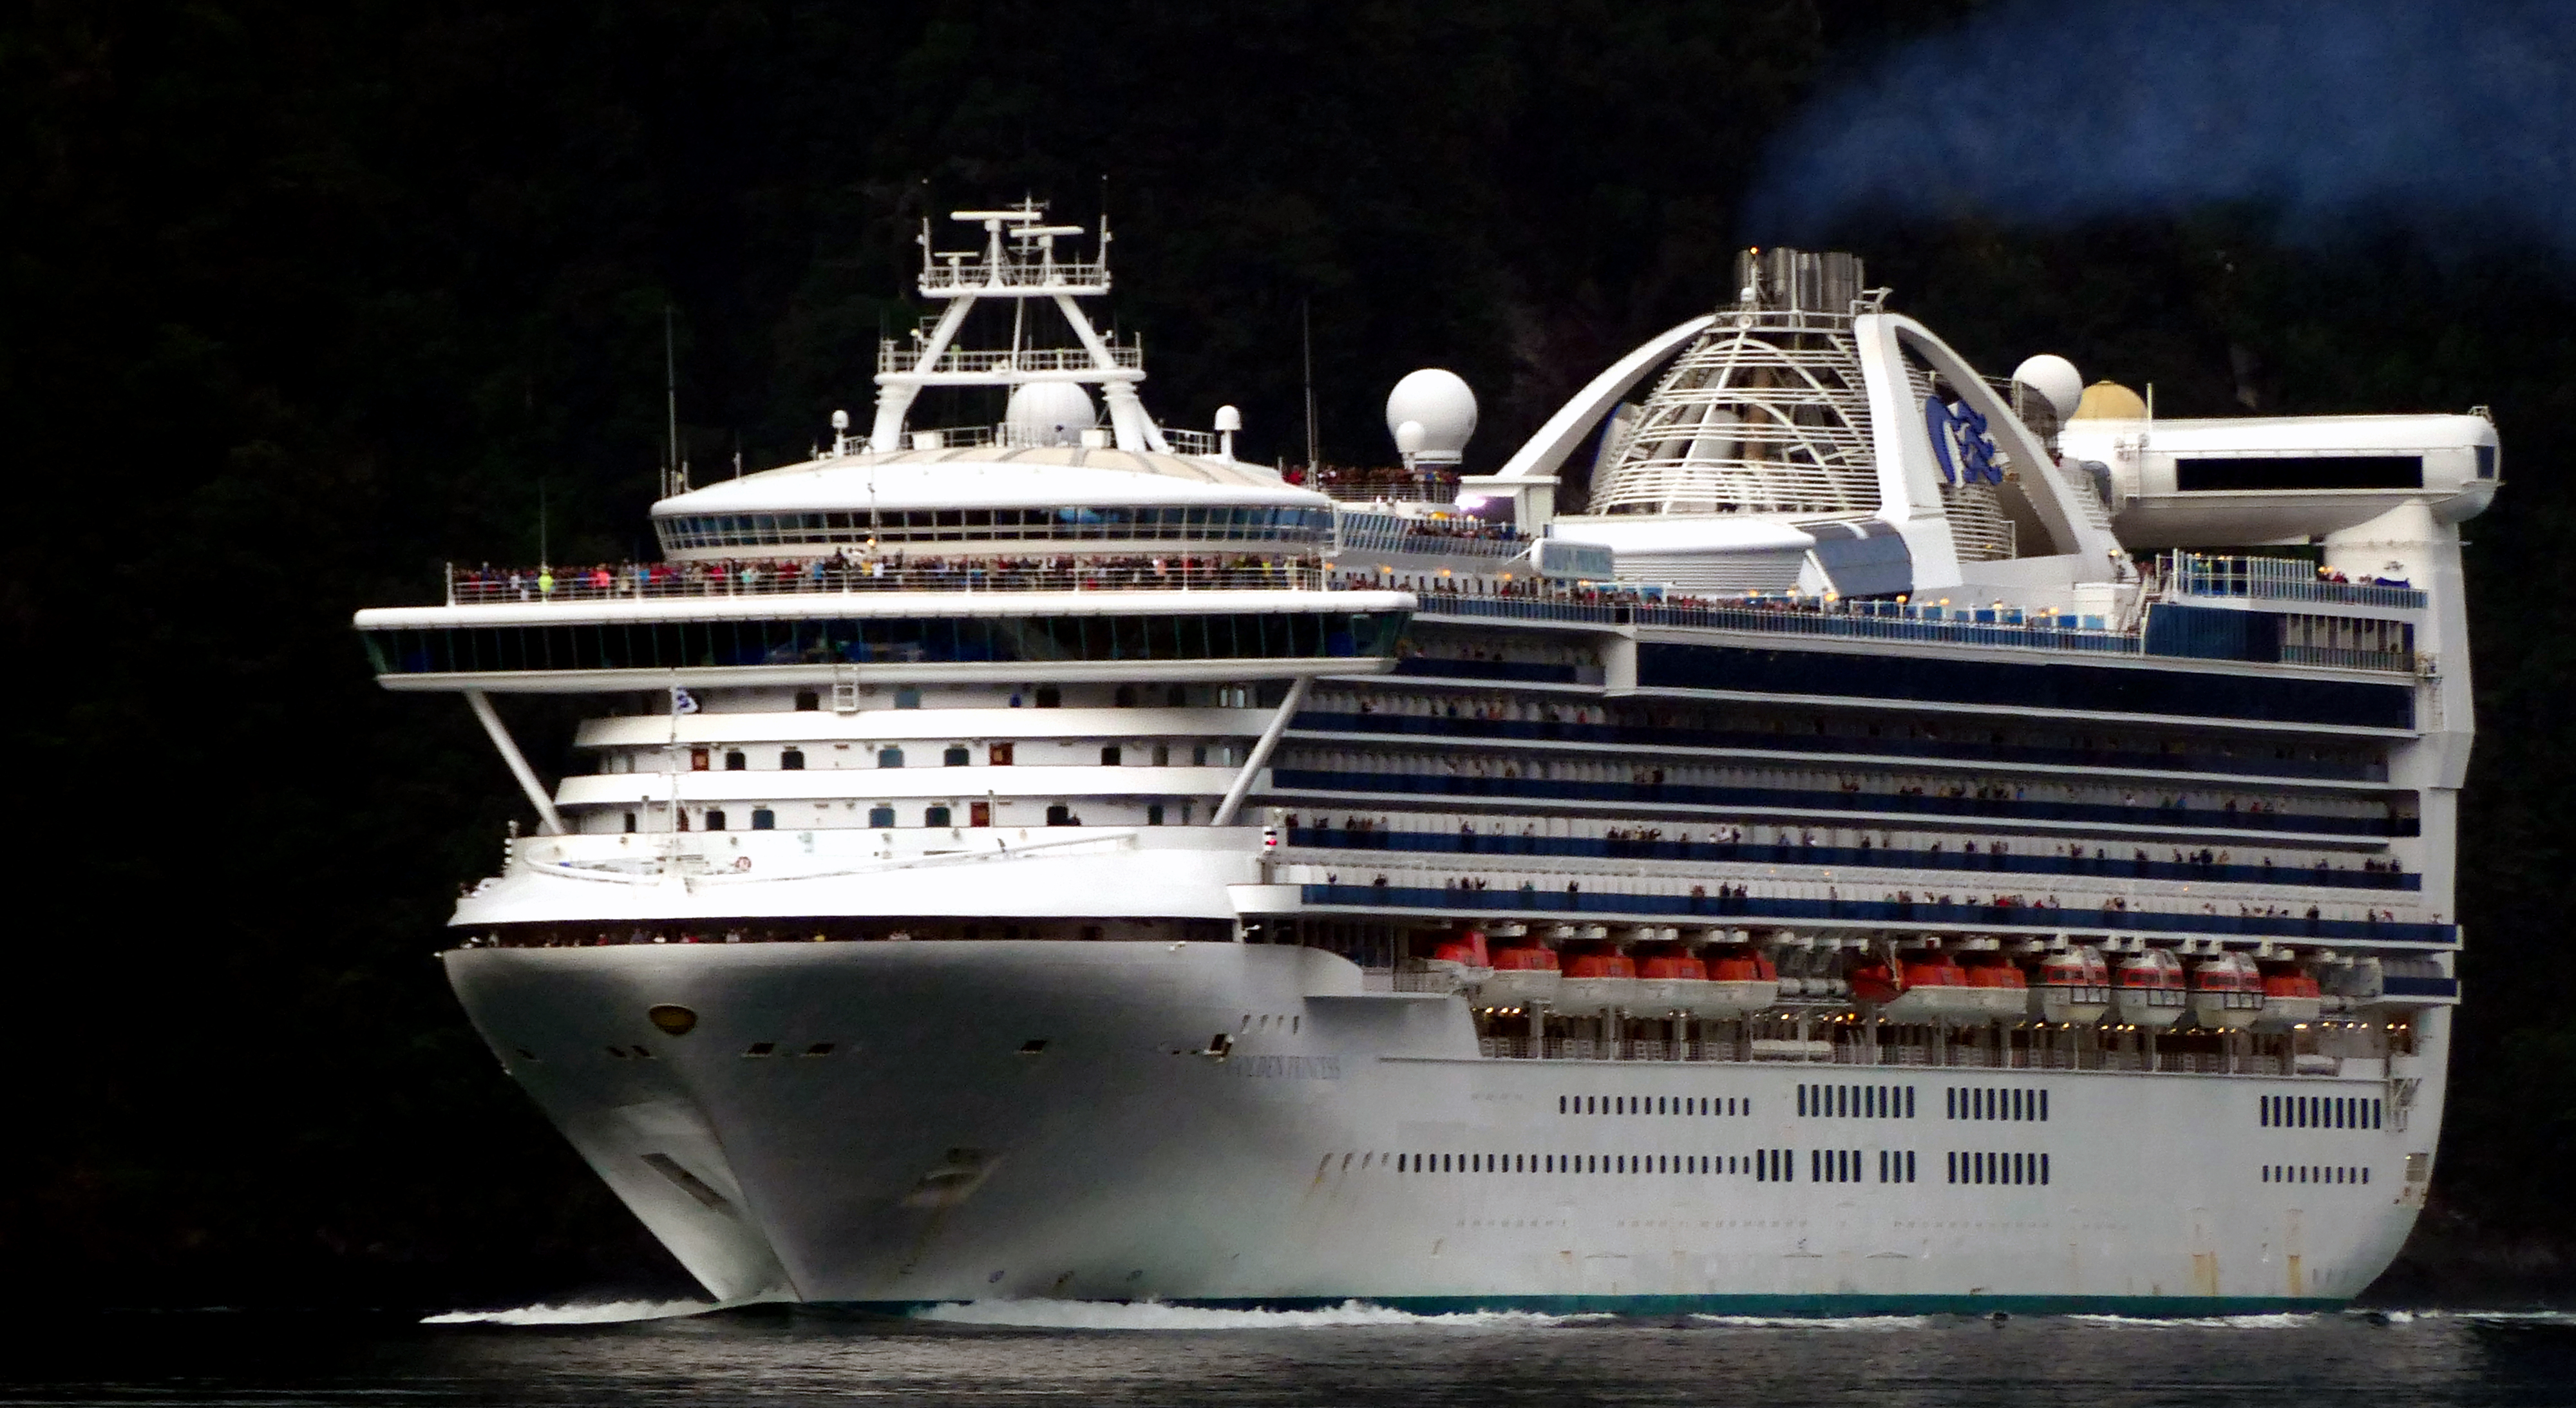
ship, vehicle, cruise, publicdomain, ships, large, vessels, lumixfz1000, goldenprincess, princesscruises, watercraft, cruise ship, motor ship, passenger ship, freight transport, ocean liner